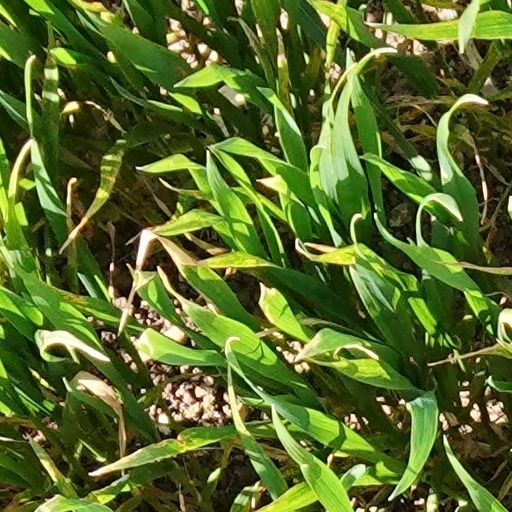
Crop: wheat